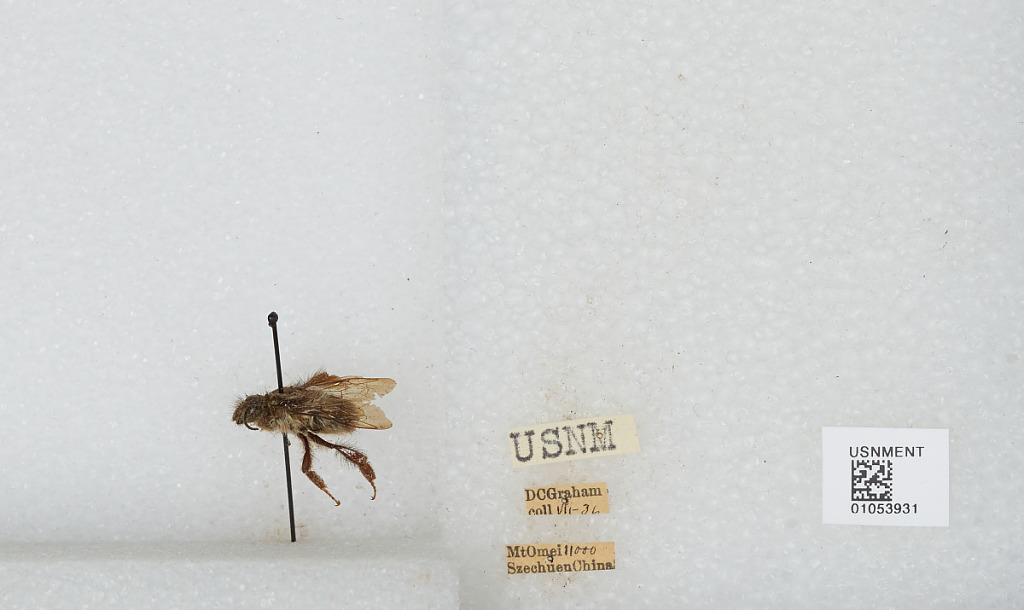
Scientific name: Bombus sp.
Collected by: D. Graham
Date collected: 1936-7-
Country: China
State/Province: Sichaun
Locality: Mount Emei